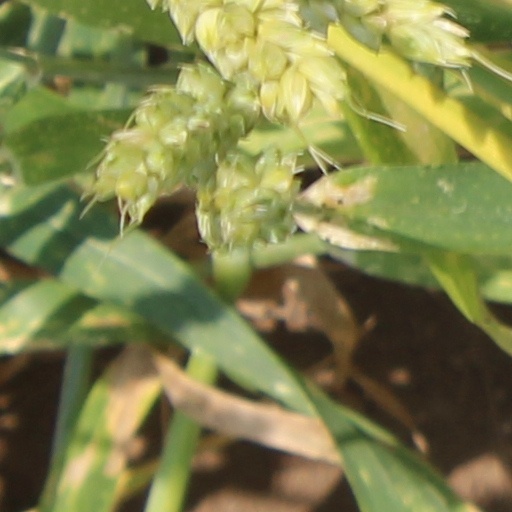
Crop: wheat